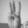
ASL letter: W